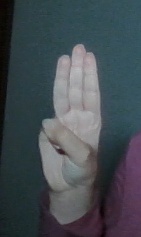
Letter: thaa